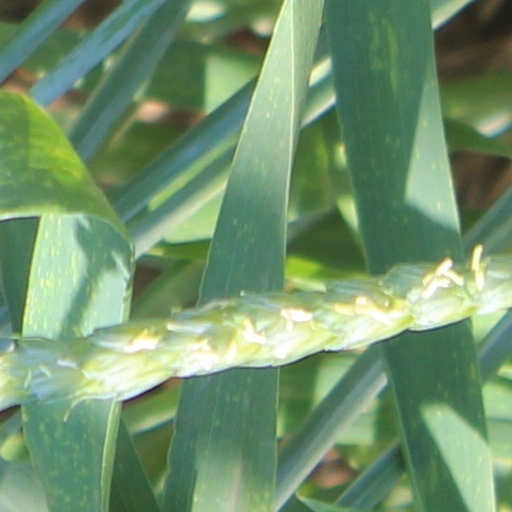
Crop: wheat